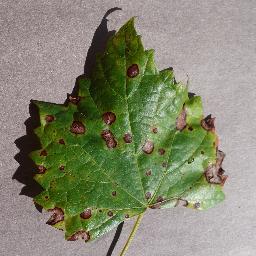
Label: Grape___Black_rot